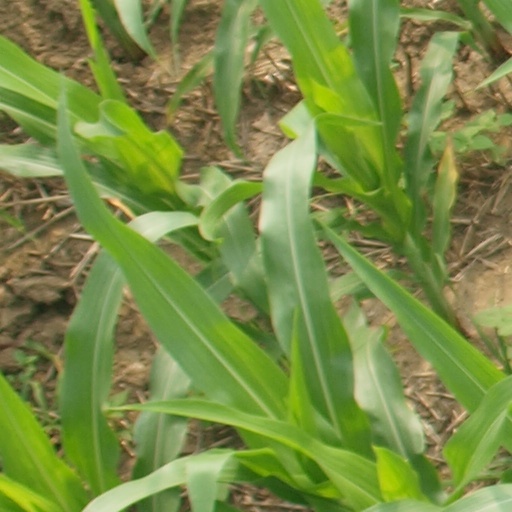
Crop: maize; corn